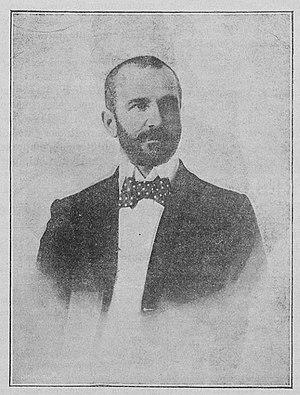
Pascual Amat y Esteve, né à Yecla le 20 octobre 1856 et mort à Madrid le 10 août 1928, est un avocat, militaire et homme politique espagnol.